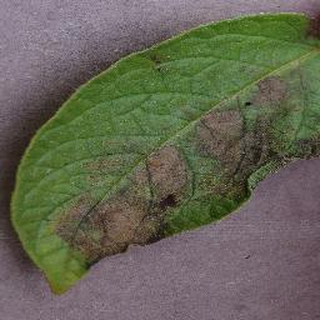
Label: potato_late_blight